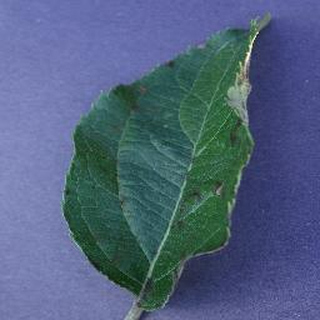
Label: apple_apple_scab